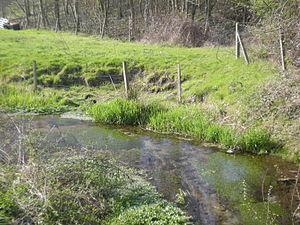
La béronnelle au CHI de Fitz-James - Breuil-le-Sec
La Béronnelle ou Beronnelle est une rivière française du département de l'Oise, de la région Hauts-de-France et un affluent gauche de la Brêche, c'est-à-dire un sous-affluent de la Seine par l'Oise.
Breuil-le-Sec est une commune française située dans le département de l'Oise, en région Hauts-de-France.